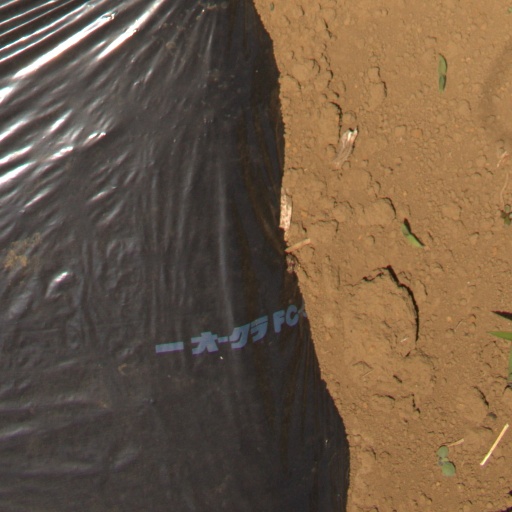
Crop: Jerusalem artichoke